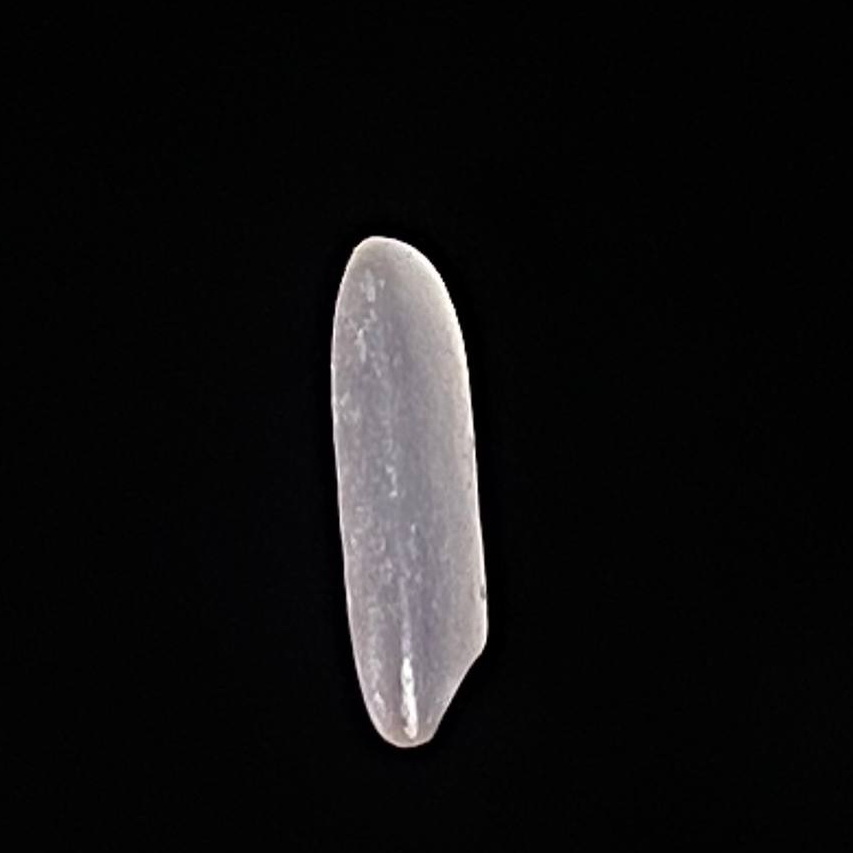
Rice variety: Jirashail